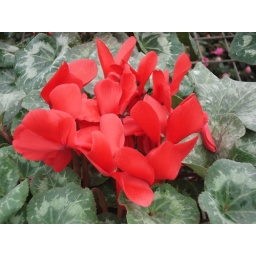
flowers market in Chengdu